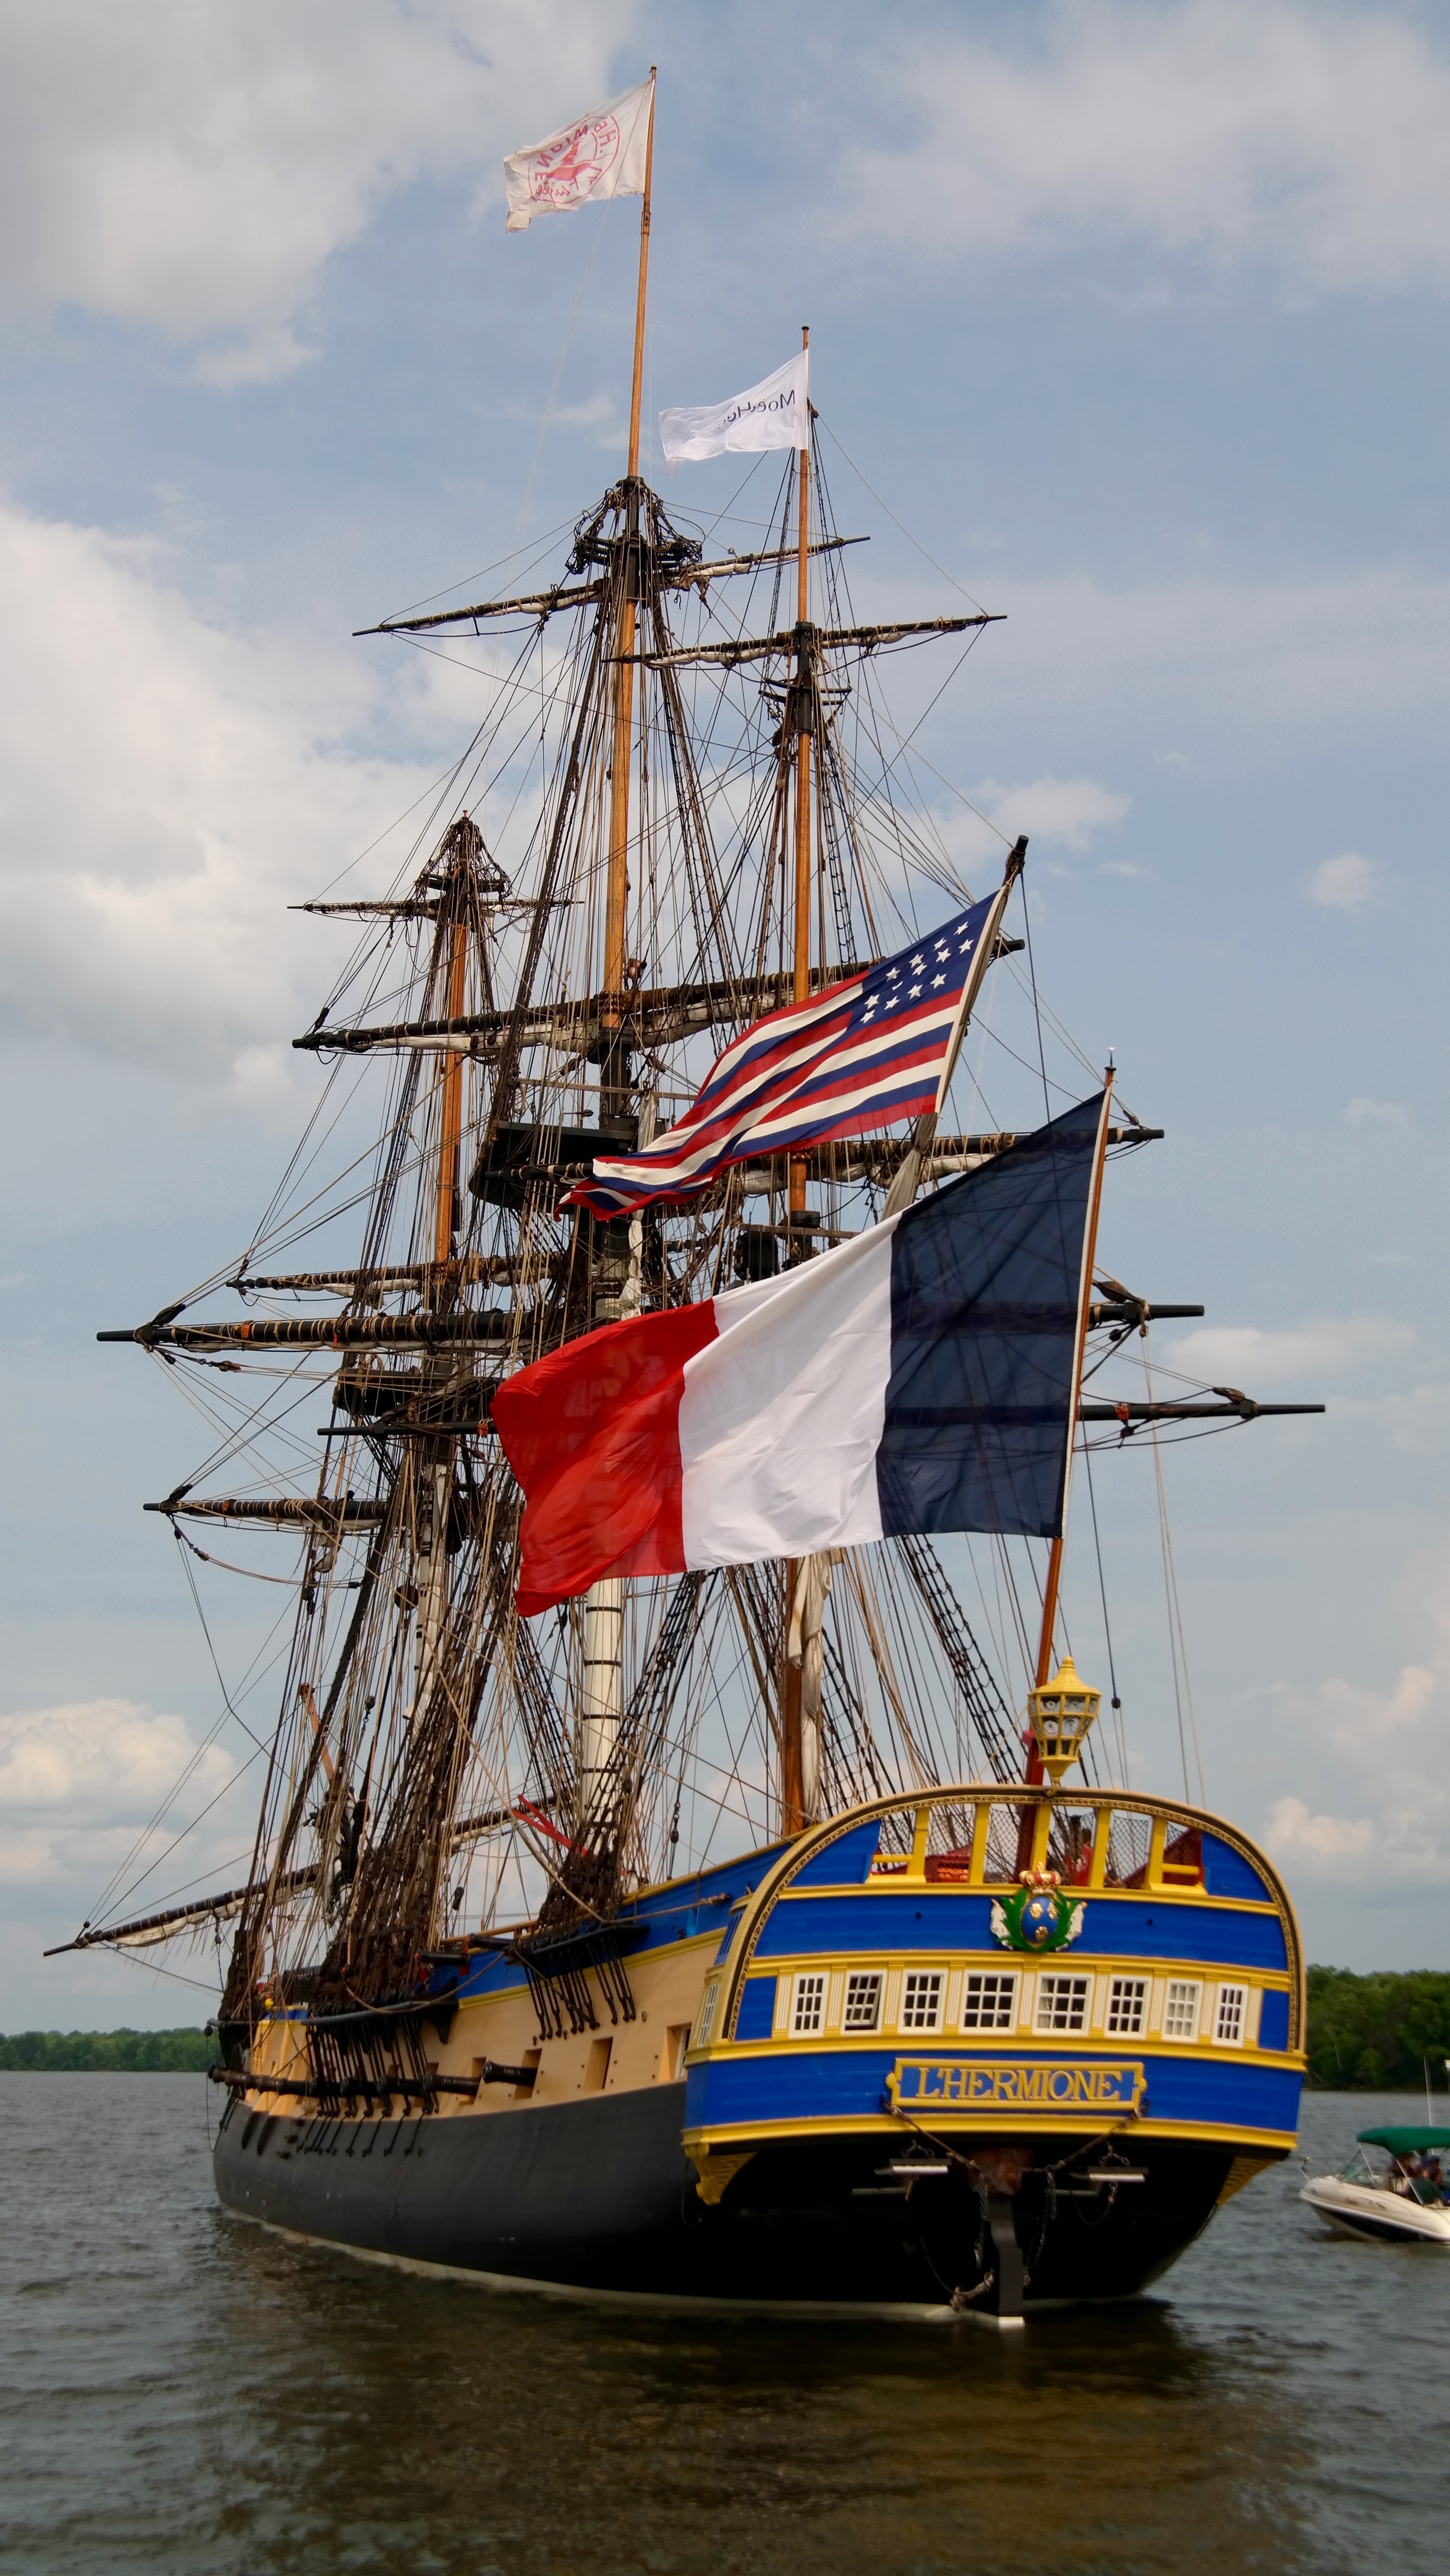
sea, boat, ship, vehicle, mast, harbor, cog, sail, watercraft, schooner, windjammer, barque, frigate, brig, sailing ship, training ship, tall ship, galleon, full rigged ship, ship of the line, caravel, brigantine, barquentine, carrack, manila galleon